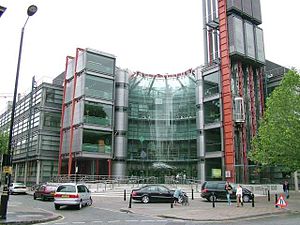
Channel 4
Channel 4's hovedkvarter på Horseferry Road i London.
Channel 4 er en statsejet britisk public service tv-kanal, der startede med at sende 2. november 1982 som alternativ til BBC og ITV.